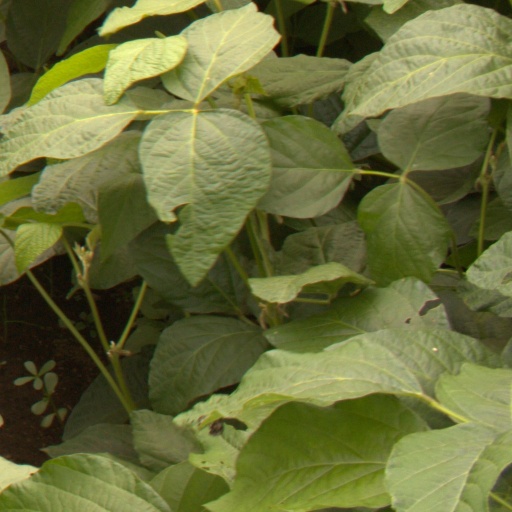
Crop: soybean